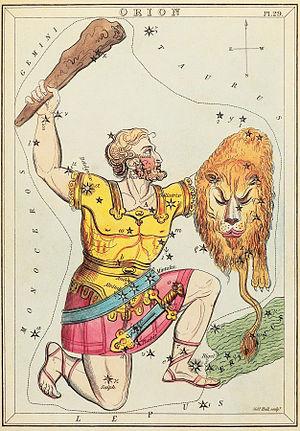
Urania's Mirror; or, a view of the Heavens est un ensemble de 32 cartes astronomiques publié en novembre 1824. Contenant des illustrations basées sur A Celestial Atlas d'Alexander Jamieson, les cartes avaient également des trous pour permettre de voir une représentation des étoiles de la constellation devant une lumière. Gravées par Sidney Hall, elles ont été identifiées comme le travail du révérend Richard Rouse Bloxam, un maître assistant à la Rugby School, bien qu'il ait été dit que ce soit le travail « d'une dame ».